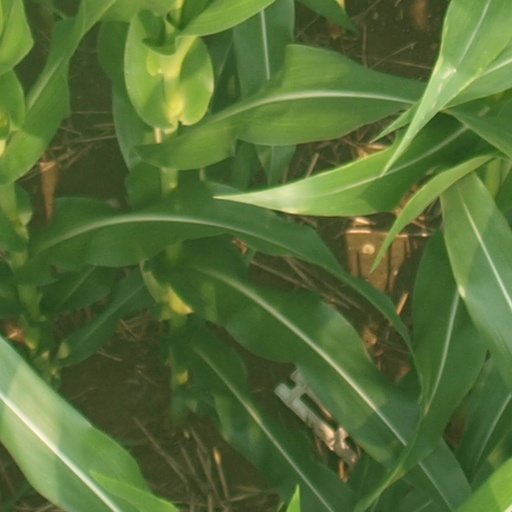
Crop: maize; corn